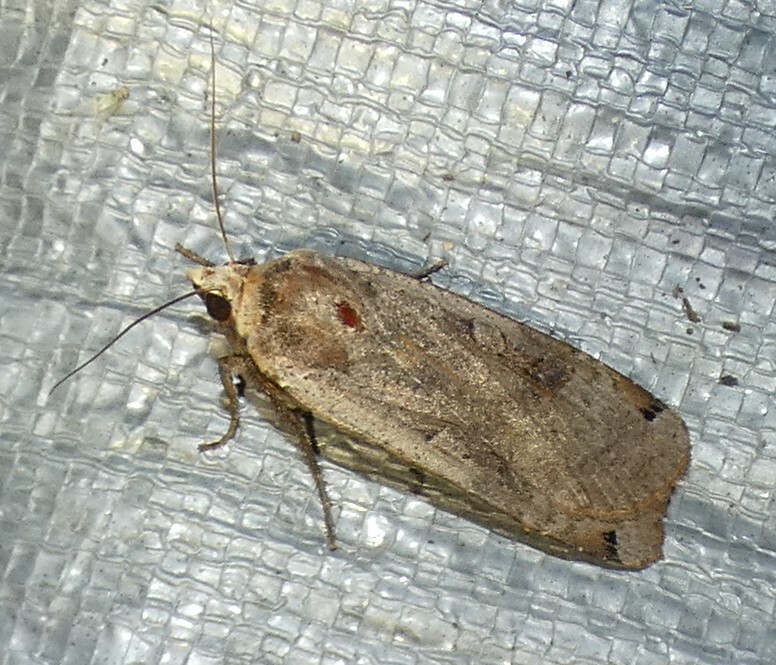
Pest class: cutworms